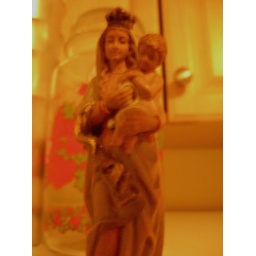
in orange (which is the new black in religion).